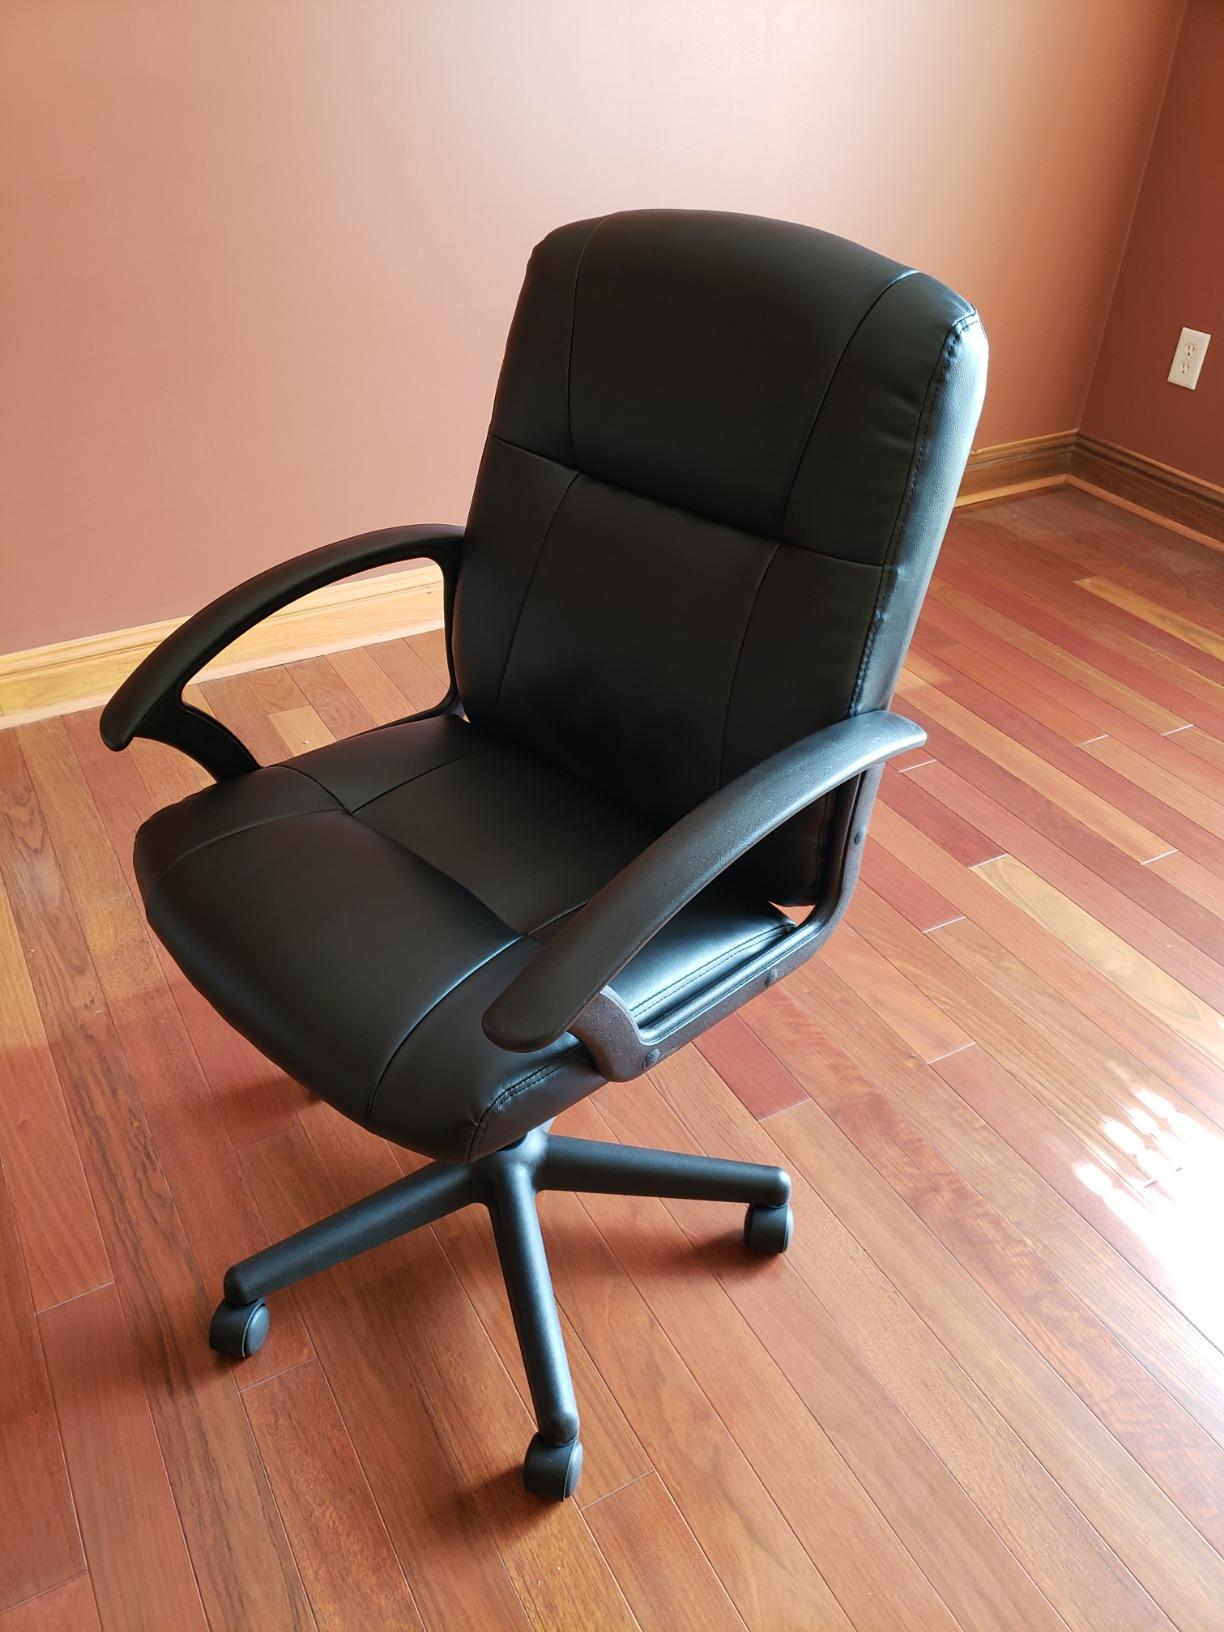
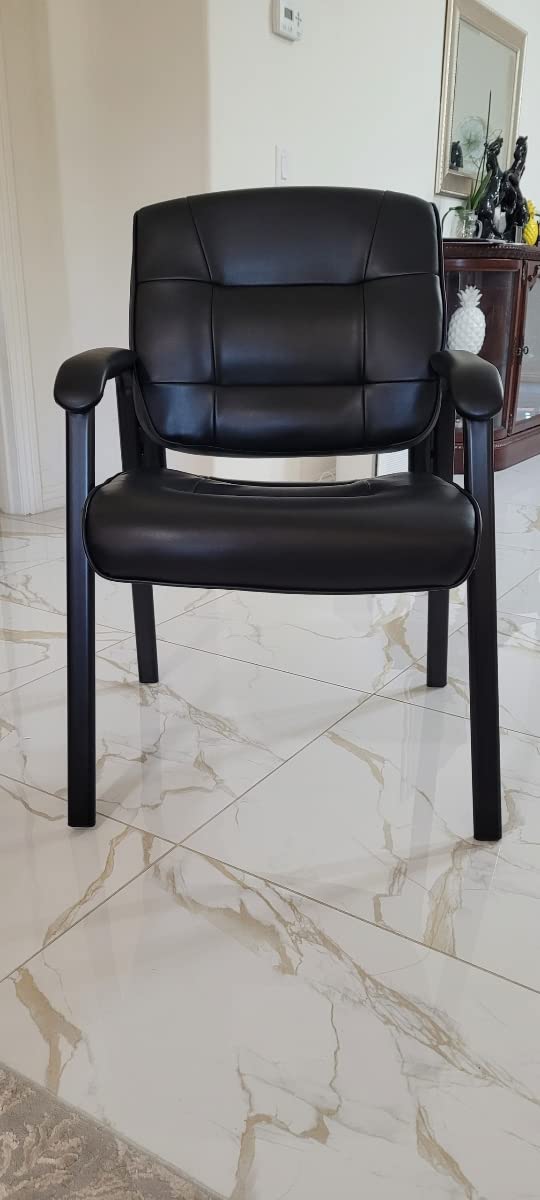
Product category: items_chair
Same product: no